Armenian Triathlon Federation

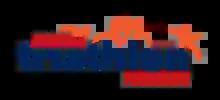
Armenian Triathlon Federation logo

The Armenian Triathlon Federation, is the regulating body of triathlon in Armenia, governed by the Armenian Olympic Committee. The headquarters of the federation is located in Yerevan.